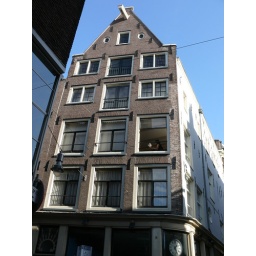
The building we were staying in (on the floor with the open window)